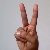
The image shows a hand gesture representing the letter 'V' in Indian Sign Language.